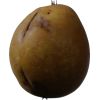
Label: Pear 3